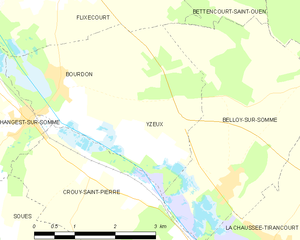
Carte des communes françaises Yzeux